Isodontia

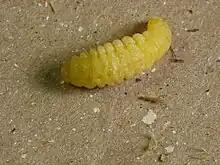
Larva of "Isodontia" sp. found in twig nest with katydid prey

Isodontia is a genus belonging to the family Sphecidae. Adults emerge from their cocoons in early summer, and usually make nests lined with grass or hay in hollow plant cavities. This has led to their common name being grass-carrying wasps. The larvae are often fed Orthoptera that the adult has paralyzed.